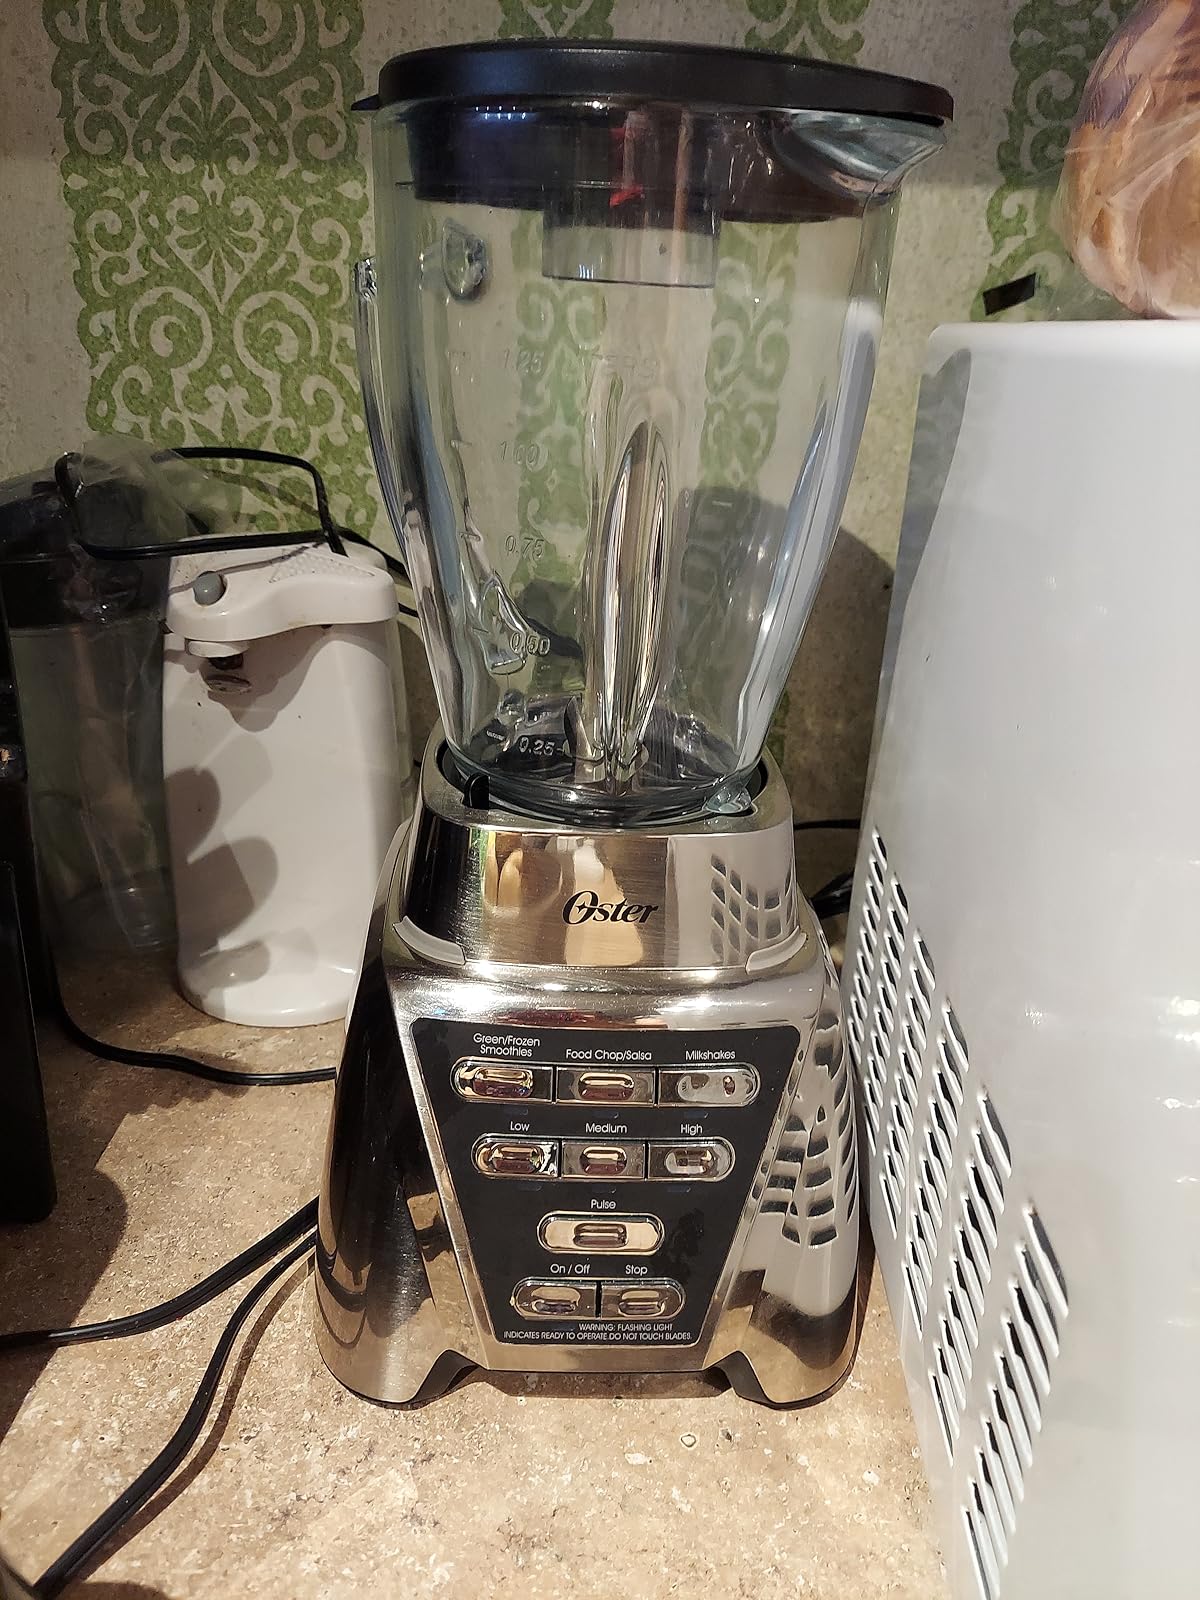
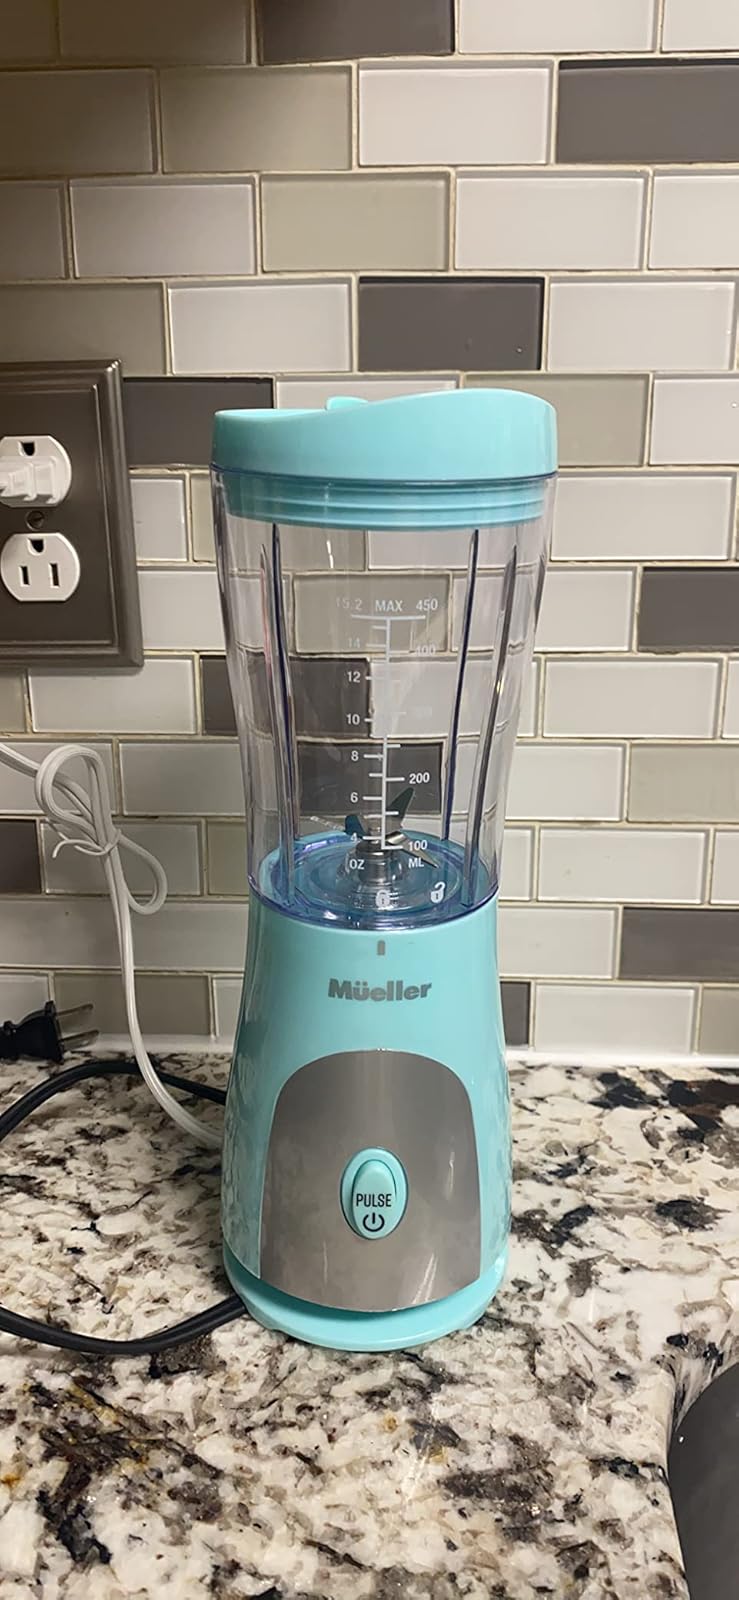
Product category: items_blender
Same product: no